Martial eagle

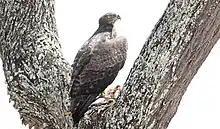
Martial eagle eating a kill.

Compared to the range and sizes of mammals included in their prey spectrum, birds taken by martial eagles may seem less impressive as a whole, but the morphology of the martial eagle, including large wing surface areas, pronounced sexual dimorphism and relatively long toes, shows that the species is at least partially specialized to hunt avian prey. Birds are universally considered by biologists more difficult to capture than mammals of the same size. In all, more than 50 bird species have been identified as the prey of martial eagles. The most significant portion of the avian diet is comprised by medium-sized terrestrial upland birds such as guineafowl, spurfowl, francolins and bustards. In total more than a dozen species of the galliform order and the bustard family each have been identified as their prey. When attacking these ground-loving birds, which are understandably quite easily spooked and usually react to potential danger by flying off, martial eagles almost always try to take them on the ground much like they do mammalian prey. If the birds take flight, the hunting attempt will fail, although a hunting eagle may try to surprise the same birds again. In Niger, the most numerous prey species is apparently the helmeted guineafowl ("Numida meleagris"). Other guineafowl such as the vulturine ("Acryllium vulturinum") and crested guineafowl ("Guttera edouardi") are also readily taken elsewhere. Guineafowl and spurfowl were stated as the most numerous prey for martial eagles in Kruger National Park. In Tsavo East National Park, the red-crested korhaan ("Lophotis ruficrista"), perhaps the smallest bustard the eagle hunts, is the most numerous prey taken, comprising about 39% of the prey remains. In the Great Rift Valley and Maasai Mara data, the Coqui francolin ("Peliperdix coqui") was reportedly the most regularly identified prey and, in separate studies, helmeted guineafowl averaging made up 12% of the foods in Maasai Mara. Medium-sized bustards such as the Hartlaub's bustard ("Lissotis hartlaubii") and the karoo korhaan ("Eupodotis vigorsii") were oft-taken supplemental prey in Tsavo East and the Cape Province, respectively. Although these are not usually taken in large numbers, martial eagles are one of the main predators of larger bustards. These may include (averaged between the extremely size dimorphic sexes) the Ludwig's bustard ("Neotis ludwigii"), the Denham's bustard ("Neotis denhami") and even the kori bustard ("Ardeotis kori"), seemingly the heaviest bustard in the world on average at . Attacks on adult male kori bustards, which are certain to be the largest avian prey attacked by martial eagles and are twice as heavy as females, averaging some , can be extremely prolonged. One protracted battle resulted in an injured leg for the eagle and massive, fatal blood loss for the male bustard, which was ultimately scavenged by a jackal by the following morning.